Typhonodorum

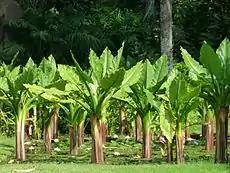
Typhonodorum lindleyanum, botanic garden on Mahé, Seychelles, March 2016.

Typhonodorum is a monotypic genus of flowering plants in the family Araceae. The single species making up this genus is Typhonodorum lindleyanum. The genus is native to Madagascar, the Comores, Zanzibar, Réunion and Mauritius. This genus is believed to be closely related to "Peltandra" even though "Peltandra" is only found in North America and there don't appear to exist closely related genera in the African mainland. There isn't fossil evidence to link the two genera so it has been proposed that there once was a genus in Africa from which the two genera had originated. The African mainland genus spread to North America and to Madagascar 50 million years ago before it broke off. Then the African genus became extinct and the North American and Madagascan genera remained.